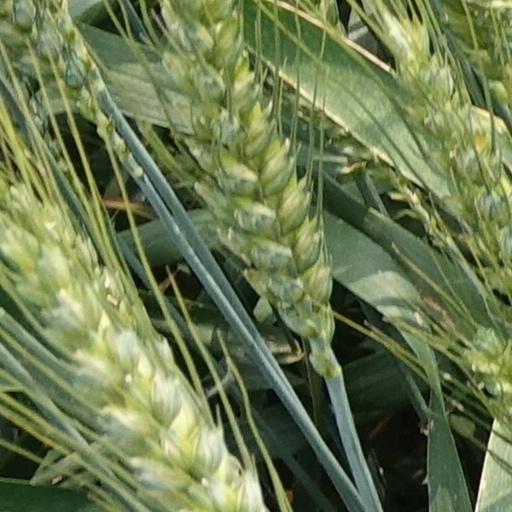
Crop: wheat